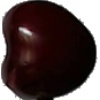
Label: cherry